Lashed-lug boat

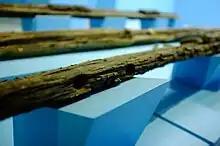
Planks from one of the "balangay" burial boats (c.320–1250 CE) in the Butuan National Museum in the Philippines showing protruding lugs and the holes on the edges where dowels were inserted

Lashed-lug boats are ancient boat-building techniques of the Austronesian peoples. It is characterized by the use of raised lugs (also called "cleats") on the inner face of hull planks. These lugs have holes drilled in them so that other hull components such as ribs, thwarts or other structural components can be tied to them with natural fiber ropes (hence "lashed"). This allows a structure to be put together without any metal fastenings. The planks are further stitched together edge-to-edge by sewing or using dowels ("treenails") unto a dugout keel and the solid carved wood pieces that form the caps for the prow and stern. Characteristically, the shell of the boat is created first, prior to being lashed unto ribs. The seams between planks are also sealed with absorbent tapa bark and fiber that expands when wet or caulked with resin-based preparations.